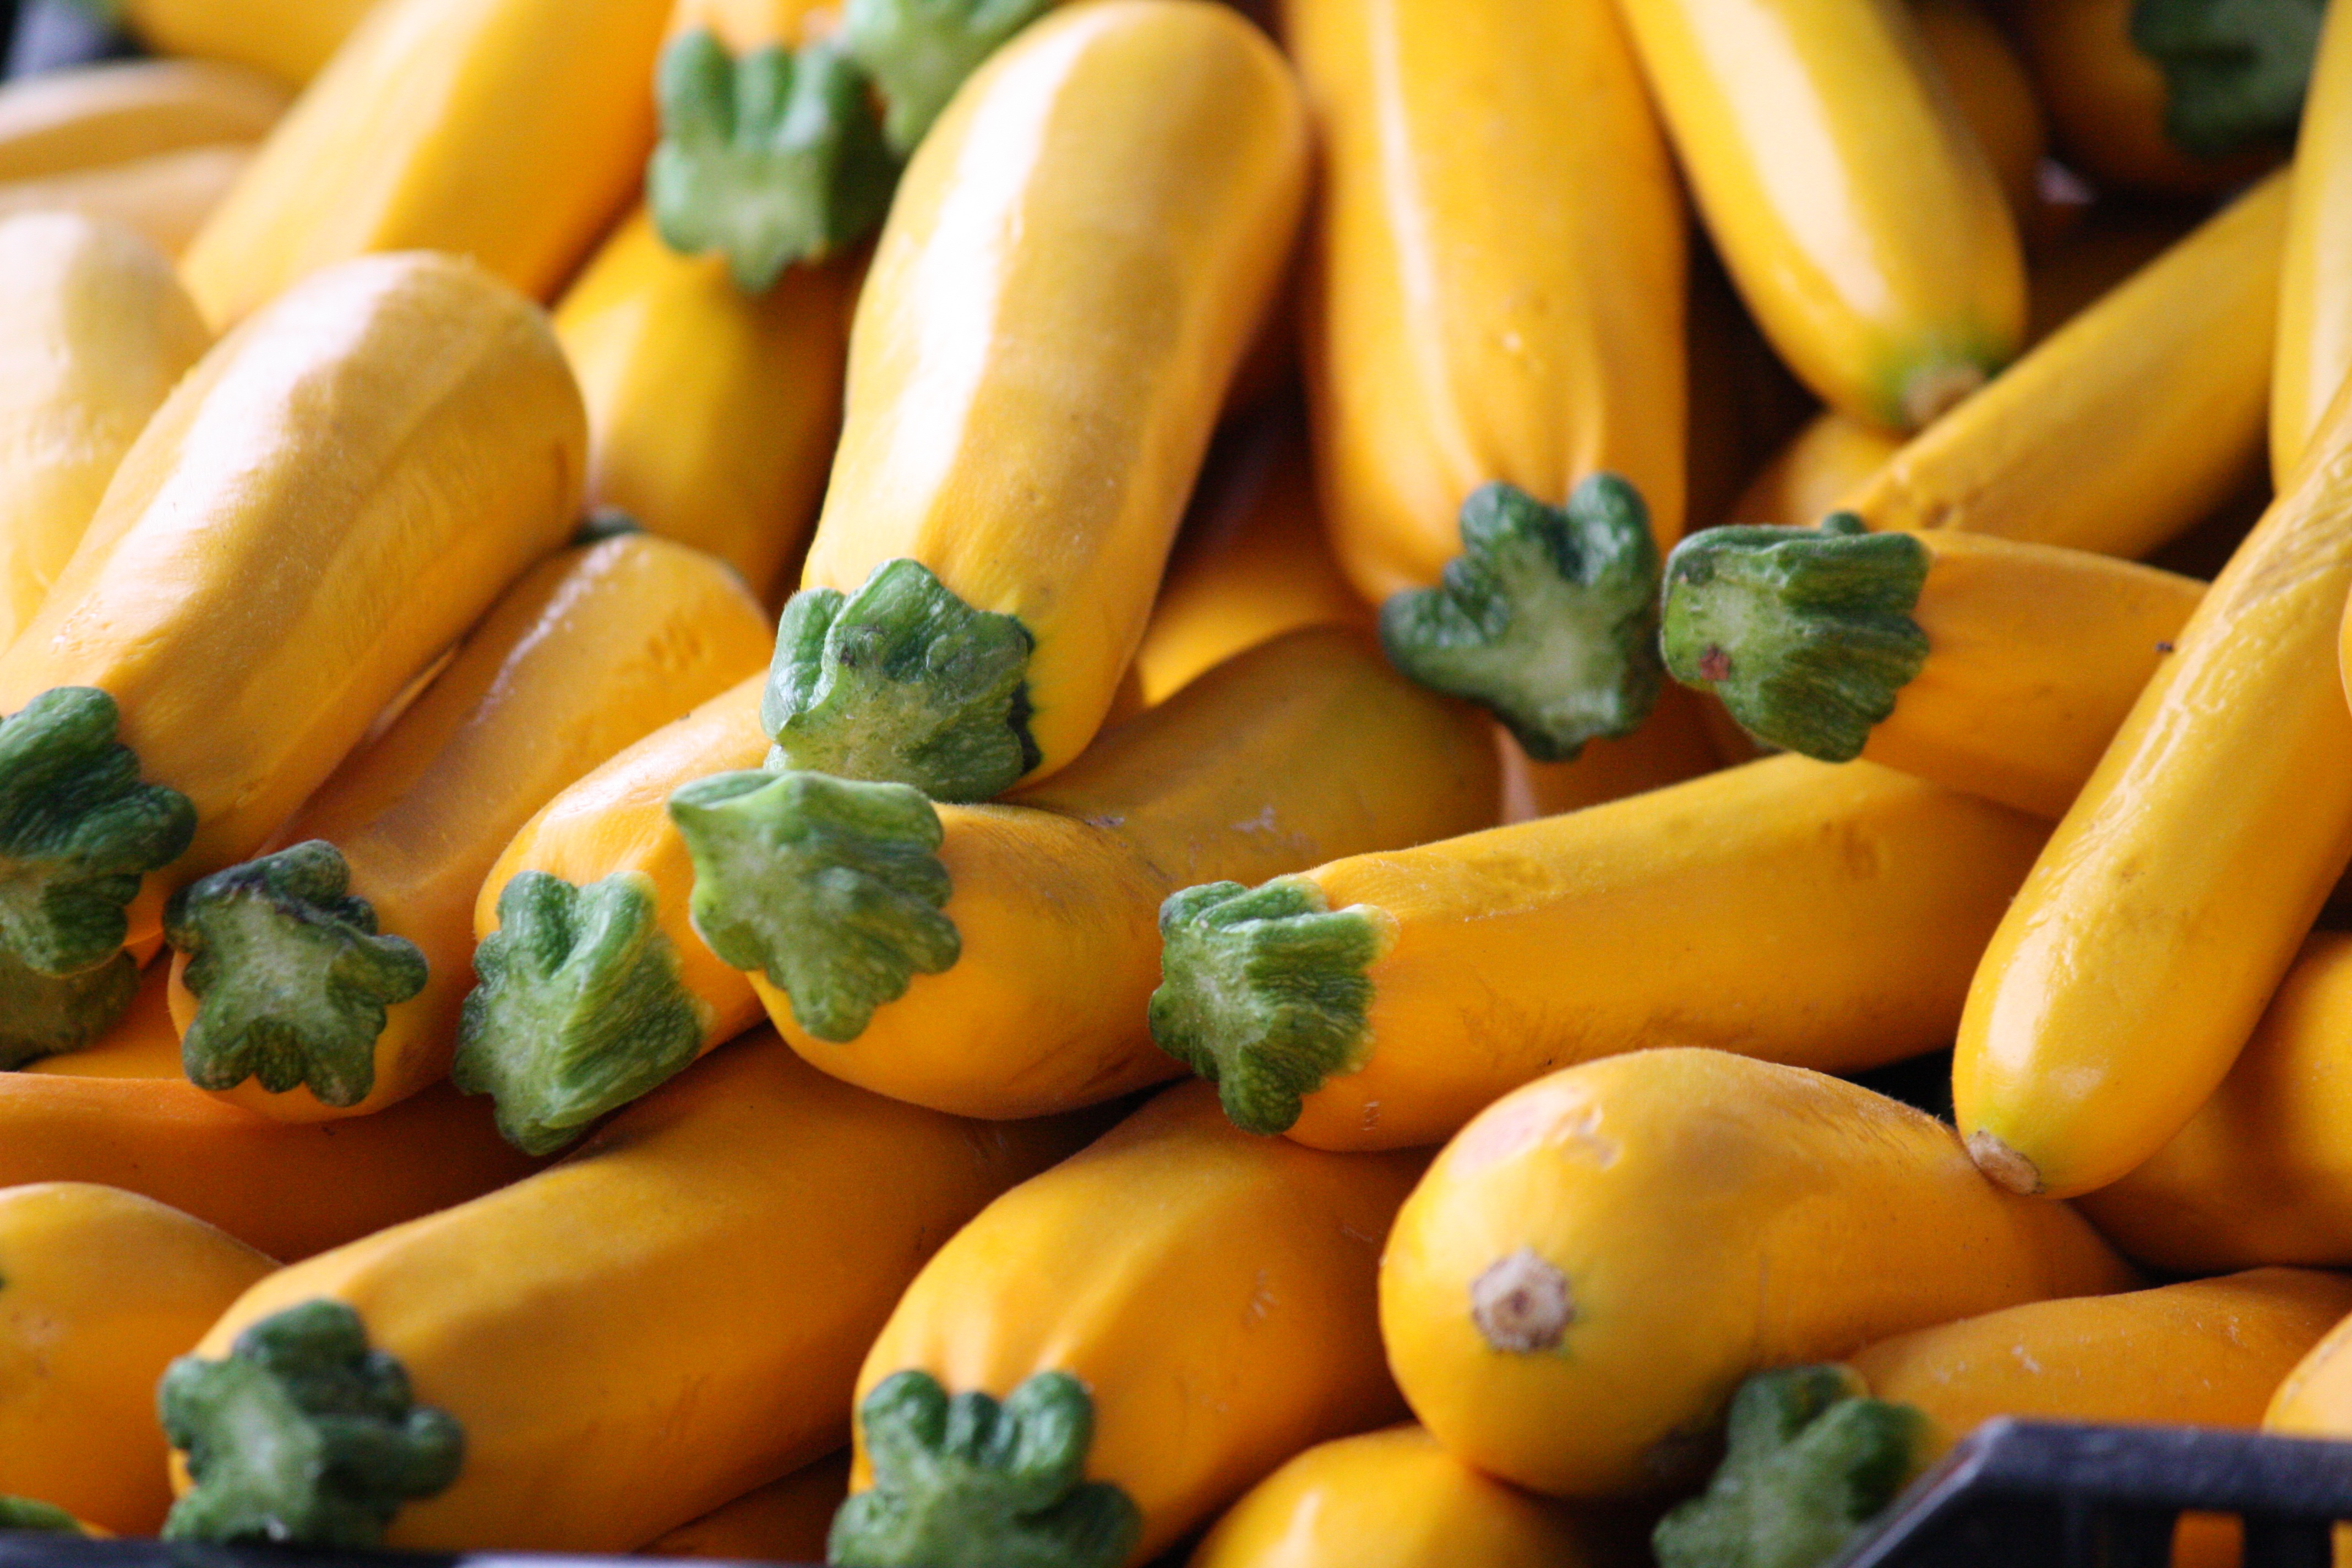
plant, fruit, food, produce, vegetable, squash, vegetables, calabaza, flowering plant, yellow squash, winter squash, land plant, summer squash